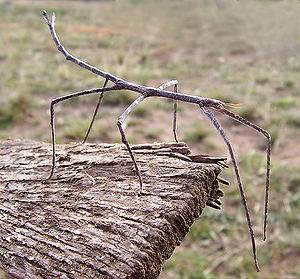
Vandrende pinde
Ctenomorpha chronus
Vandrende pinde er en orden af insekter og tilhører som sådan rækken af leddyr, der bl.a. også omfatter knælere. De vandrende pinde er mestre i camouflage og kan derfor være meget svære at få øje på.